Guy Demel

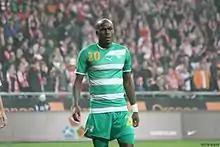
Demel playing for the Ivory Coast

In 2004, Demel, a French citizen, acquired an Ivorian passport. He has since been selected for the national team, playing at the 2006 Africa Cup of Nations, and being named to the squad for the 2006 and 2010 World Cup finals. Demel announced his retirement from international football on 6 December 2012 confirming his wish to focus on his club career with West Ham United.